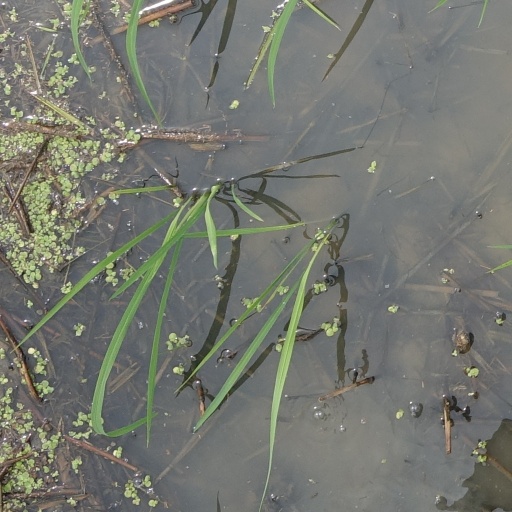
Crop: rice